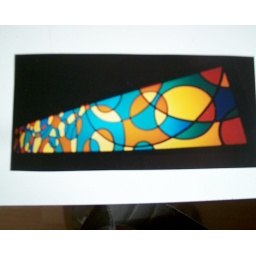
Stained glass window by Brandon Wells. Photo of photo.